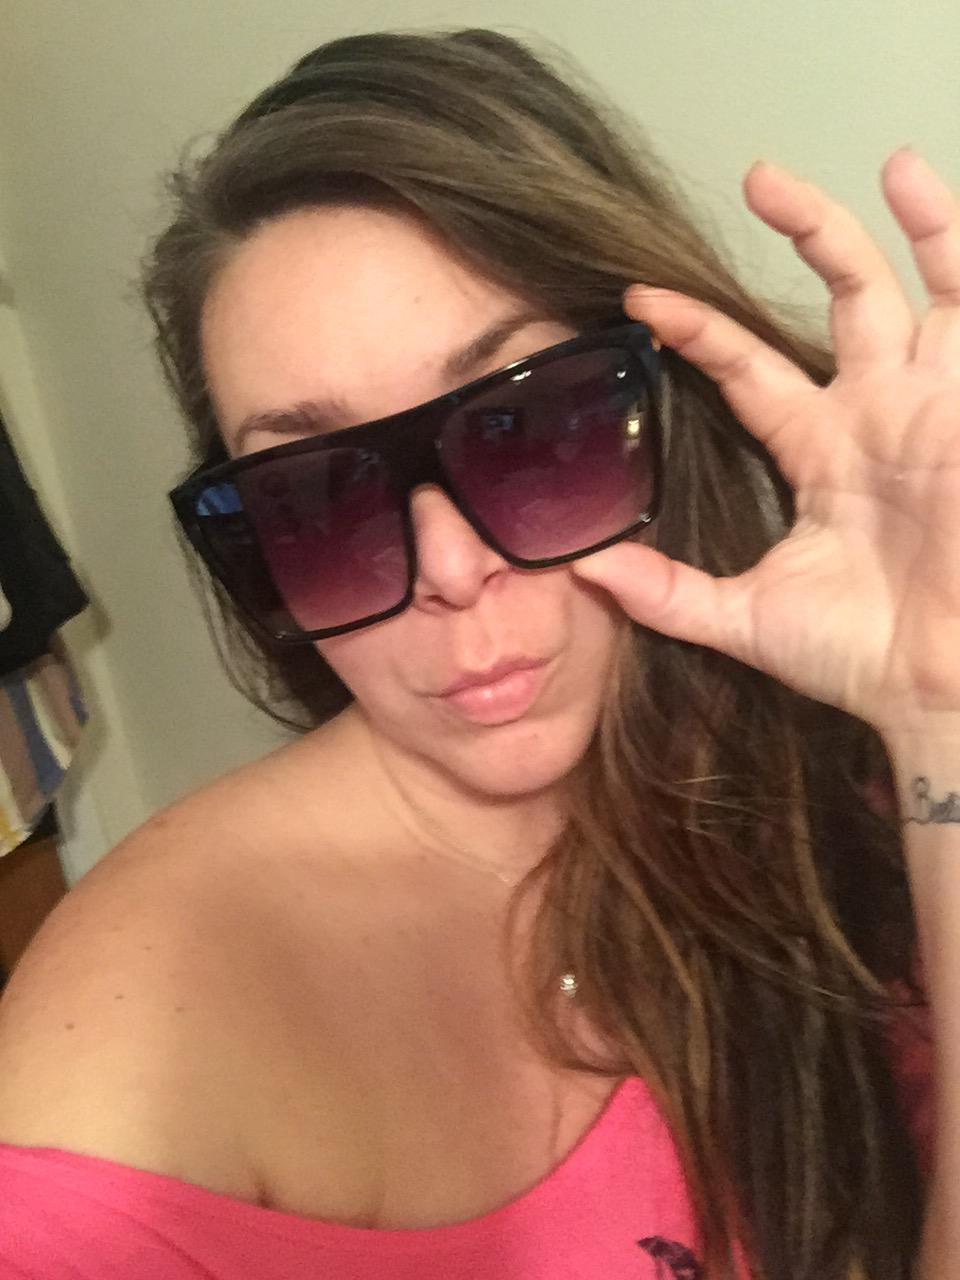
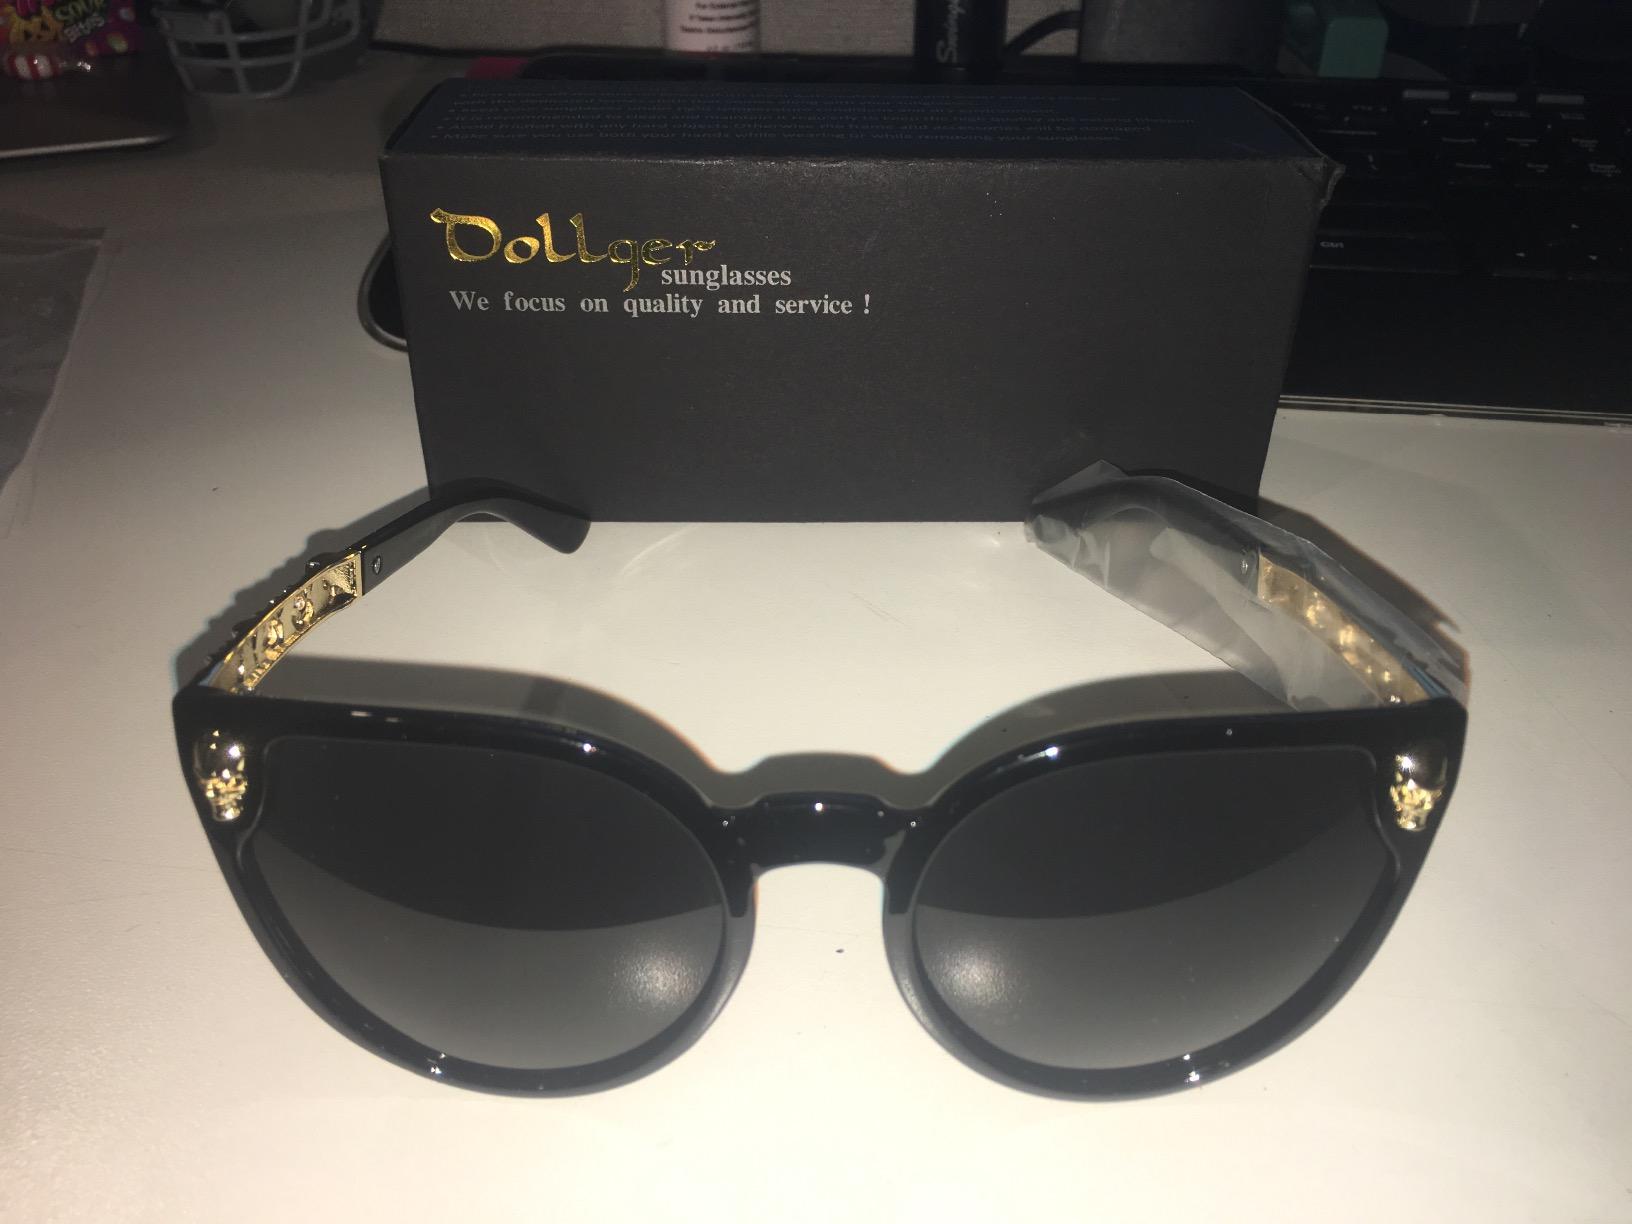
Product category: accessories_sunglasses
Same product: no